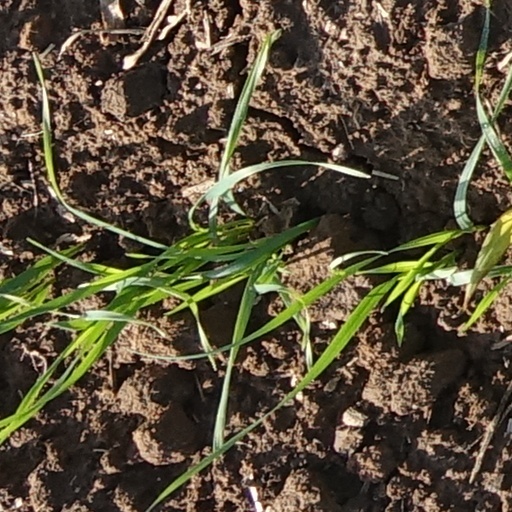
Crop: wheat